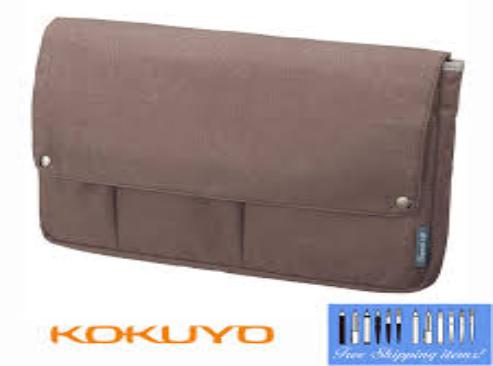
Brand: kokuyo
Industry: Necessities